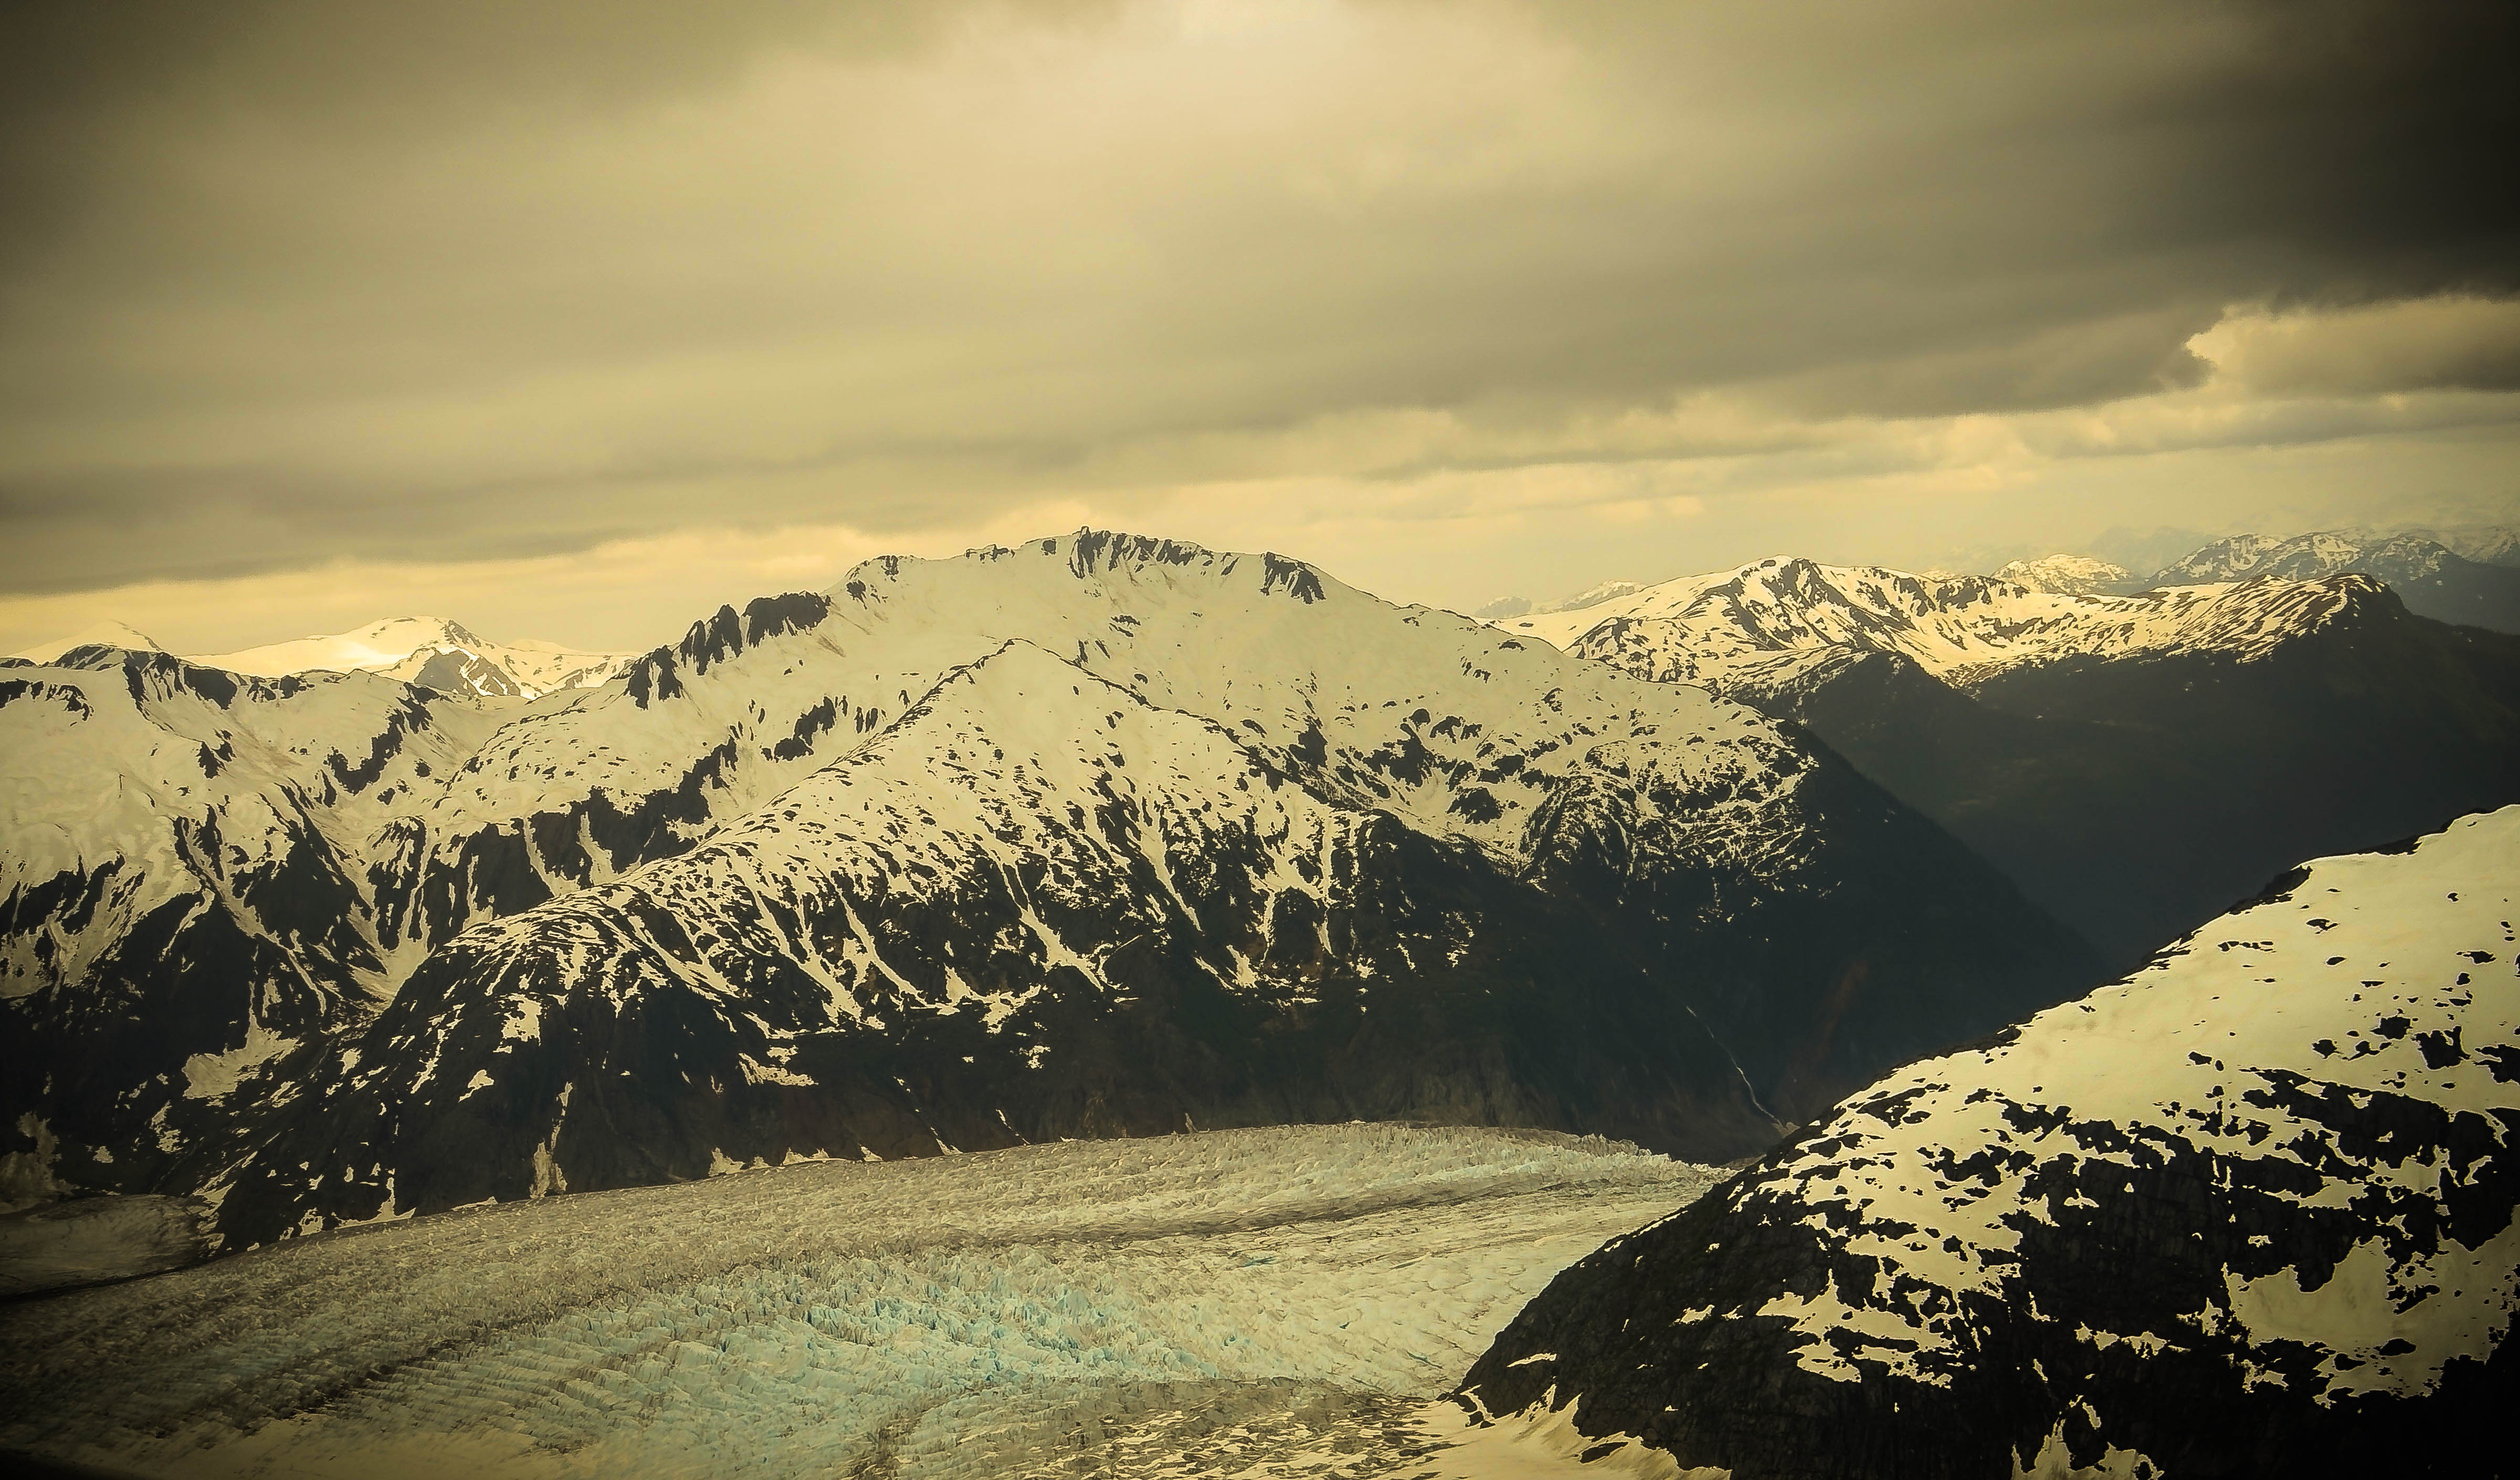
landscape, tree, nature, wilderness, mountain, snow, cloud, sky, sun, sunrise, sunset, sunlight, morning, hill, dawn, valley, mountain range, dusk, evening, scenic, glacier, weather, mountains, plateau, alaska, rural area, landform, atmospheric phenomenon, mountainous landforms, mendenhall glacier